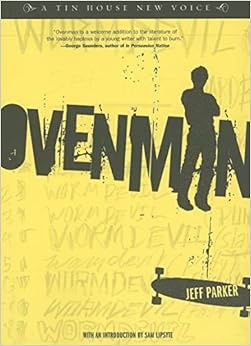
Ovenman: A Novel (Tin House New Voice)
Category: Books
From Publishers Weekly Parker's hilarious debut introduces to the world pizza-slinging, skateboarding, tattooed anti-hero When Thinfinger. Drinking and stealing his way through a series of dead-end restaurant jobs, When lands a gig at Piecemeal Pizza by the Slice, the best pizza joint in his Florida town. As Ovenman-a much-coveted position compared to Dish Dog or Front Girl-When spends his days and nights perfecting the art of slicing pies and belting out nonsense lyrics as a singer in the band Wormdevil. His girlfriend, Marigold, sleeps on his couch, convinced that her dreams of When murdering her will come true. After Piecemeal is robbed and When wakes up from a drinking binge in possession of a pizza box full of cash, he must figure out what happened, and more importantly, who else knows the truth. Though When's ne'er-do-well brooding can slow the pace, the narrative is full of surprises, dark humor and a cast of nutty eccentrics vast enough to staff a vulgar circus. Copyright © Reed Business Information, a division of Reed Elsevier Inc. All rights reserved. Review "Parker's hilarious debut introduces to the world pizza-slinging, skateboarding, tattooed anti-hero When Thinfinger.... the narrative is full of surprises, dark humor and a cast of nutty eccentrics vast enough to staff a vulgar circus." - Publishers Weekly "Ovenman by Jeff Parker is a brilliant addition to the growing genre of serious slacker literature. Parker's When Thinfinger is a direct descendant of Ignatius J. Reilly, Frank Portman's King Dork, Arthur Nersesian's F*ckup, and Sam Lipsyte's Teabag. It's a joy to ride along on the back of his Haro with the kinky triangular frame or non-motorized longboard; as he careens from hardcore shows to the kitchen of Piecemeal Pizza (where he finally finds a form of, well, peace), through nights of not-quite-satisfying debauchery and into painful mornings and the inevitable discovery of the cryptic post-it notes written from his blackout drunk self to his hungover self. Ovenman is a great exercise in storytelling and voice, and it was the most entertaining (and underappreciated) book I read in 2007." - Dave Housley , E!Online Books You Must Read: Picks for 2007"One of the most raucous and fun books I've read in ages...Ovenman is a frenetic blast of pleasure: a depiction of America at its skankiest, populated with unlikely heroes and told with a reckless glee that commands serious attention." - Chas Bowie , The Portland Mercury "Ovenman's considerable charm and clout lie in this combination of the specific absurdities of Thinfinger's day-to-day and his often thwarted search for meaning." - Heather Birrell , The Believer "Ovenman reads like a high calibre graphic novel, minus the graphics. Cluttered, uncomfortable, compulsively crafted, unashamed of occasional farce or relentless surreal quirky distortion, this is writing you might imagine coming out of the brain of Julie Doucet, if she were a guy who lived in Florida." - Juliet Waters , Montreal Mirror "While the plot is certifiably hilarious, it's really When's voice that's in the driver's seat. Dazed, confused, and occasionally caring, he carries all 250 pages of this terrifically entertaining novel." - Toby Warner , Boldtype "Equal parts sleazy and frenetic, Parker's debut is a chortle-out-loud story about the sweaty, battle-scarred struggle between creating self-monuments and throwing hand grenades." - Annie Bethancourt , Williamette Week "Ovenman may leave some readers puzzling over how When can be such a dope in some ways and still such a fun narrator. Parker rides that thin line of narrative balance and manages to make When a triumphant antihero." - Kevin Sampsell , The Oregonian "Rarely are mopping and pizza dough so pleasingly rendered. Even inside When's world of chaos, Parker's novel pushes forward with grace. This is a delight of a debut." - Aimee Bender , author of Willful Creatures and An Invisible Sign of My Own "Funny, soulful, and energetic, Ovenman is wonderful." - Mary Gaitskill , author of Veronica "Jeff Parker is a writer who understands that voice is the doorway to all true beauty in fiction. Tight, wry, dark, and deeply funny - he is a master of the hyper-compressed sentence that explodes with more meaning and nuance than should be possible. Ovenman is a welcome addition to the literature of the lovably hapless by a young writer with talent to burn." - George Saunders , author of Pastoralia and In Persuasion Nation "In his utterly original Ovenman, Parker has created a time capsule of the nineties in Central Florida and an ode to the mysteries and hopes and acrobatics of youth. When Thinfinger, the skateboarding philosopher at the heart of this terrific novel, is brilliantly acerbic and uncommonly insightful. And awfully, awfully funny. Here's a brief note of which I hope he'd approve: This novel really cooks. Read it tonight." - Bret Anthony Johnston , author of Corpus Christi: Stories "Mr. Parker has written a weirdly attractive life of people one thought had no life, the pierced and tatted xtremes. Creepy, convincing, hooty, and fun. The movie will be scary." - Padgett Powell , author of Mrs. Hollingsworth's Men "Ovenman should end up being taught in MFA programs as an incredible example of a novel centered around voice. That's not to say that all Jeff Parker has done is come up with a great voice, the characters and plot of Ovenman are fantastic as well." - Dan Wickett , Emerging Writers Network "Parker riffs on the brilliant, bombastic language of one When Thinfinger, pizza cook and then night manager at Gainesville, FL's Piecemeal Pizza by the Slice. When is a skater, which is a milieu Parker describes with effortless authority, but even that underground community, surfing's runty cousin, can't fully account for the novel imagery Parker invests Thinfinger's language with." - Matt Dube , Diagram "Vivid and honest...Ovenman is propelled by tight and precise sentences that fall from one into the other as Thinfinger's life falls apart. The writing is wonderfully specific, creating a vibrant image of the setting, both physical and temporal. Above all, the pleasure one takes in the writing and the story is emboldened by the dark and twisted humour. Ovenman is at once funny, sad, disturbing and insightful, and a promising debut from a talented author." —Mike Spry, Matrix Magazine About the Author Jeff Parker is the author of the novel Ovenman and the collection The Back of the Line and the coeditor of Amerika: Russian Writers View the United States. He served as the program director of Summer Literary Seminars in St. Petersburg, Russia, and is currently the acting director of the Master’s Program in the Field of Creative Writing at the University of Toronto.Sam Lipsyte is the author of the story collections Venus Drive (named one of the top twenty-five books of its year by the Voice Literary Supplement) and The Fun Parts and three novels: The Ask, The Subject Steve, and Home Land, which was a New York Times Notable Book and received the first annual Believer Book Award. He is also the recipient of a Guggenheim fellowship. He lives in New York City and teaches at Columbia University.
Features: This debut novel follows When Thinfinger--skateboarder, kitchen worker extraordinaire, and ne'er-do-well with a slightly tarnished heart of gold--and the trail of Post-It notes he relies on to make sense of his world. When a robbery occurs at his beloved pizza parlor, things begin to heat up for Ovenman. | Skateboarder, restaurant worker, and punk rocker wannabe, the antihero of Jeff Parker’s uproariously funny debut novel adds a new twist to the classic coming-of-age story. Our hero, When Thinfinger, is a ne’er-do-well with a slightly tarnished heart of gold, and relies on Post-it notes to help him make sense of the chaos and momentum of his life: a girlfriend who dreams he murders her, a long lost Biodad who writes letters filled with lies, a televised war that is over before it has even begun, and a robbery he can’t remember committing.